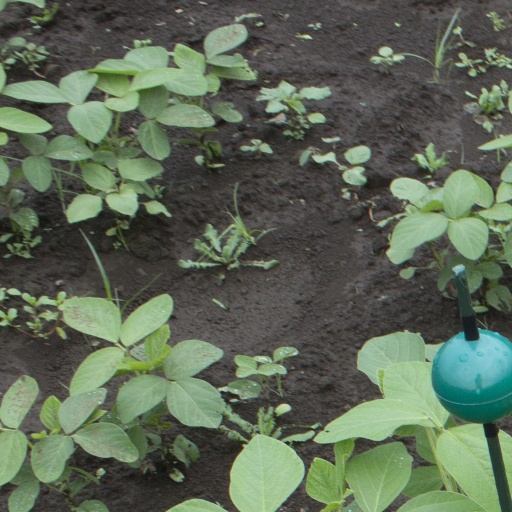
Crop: soybean